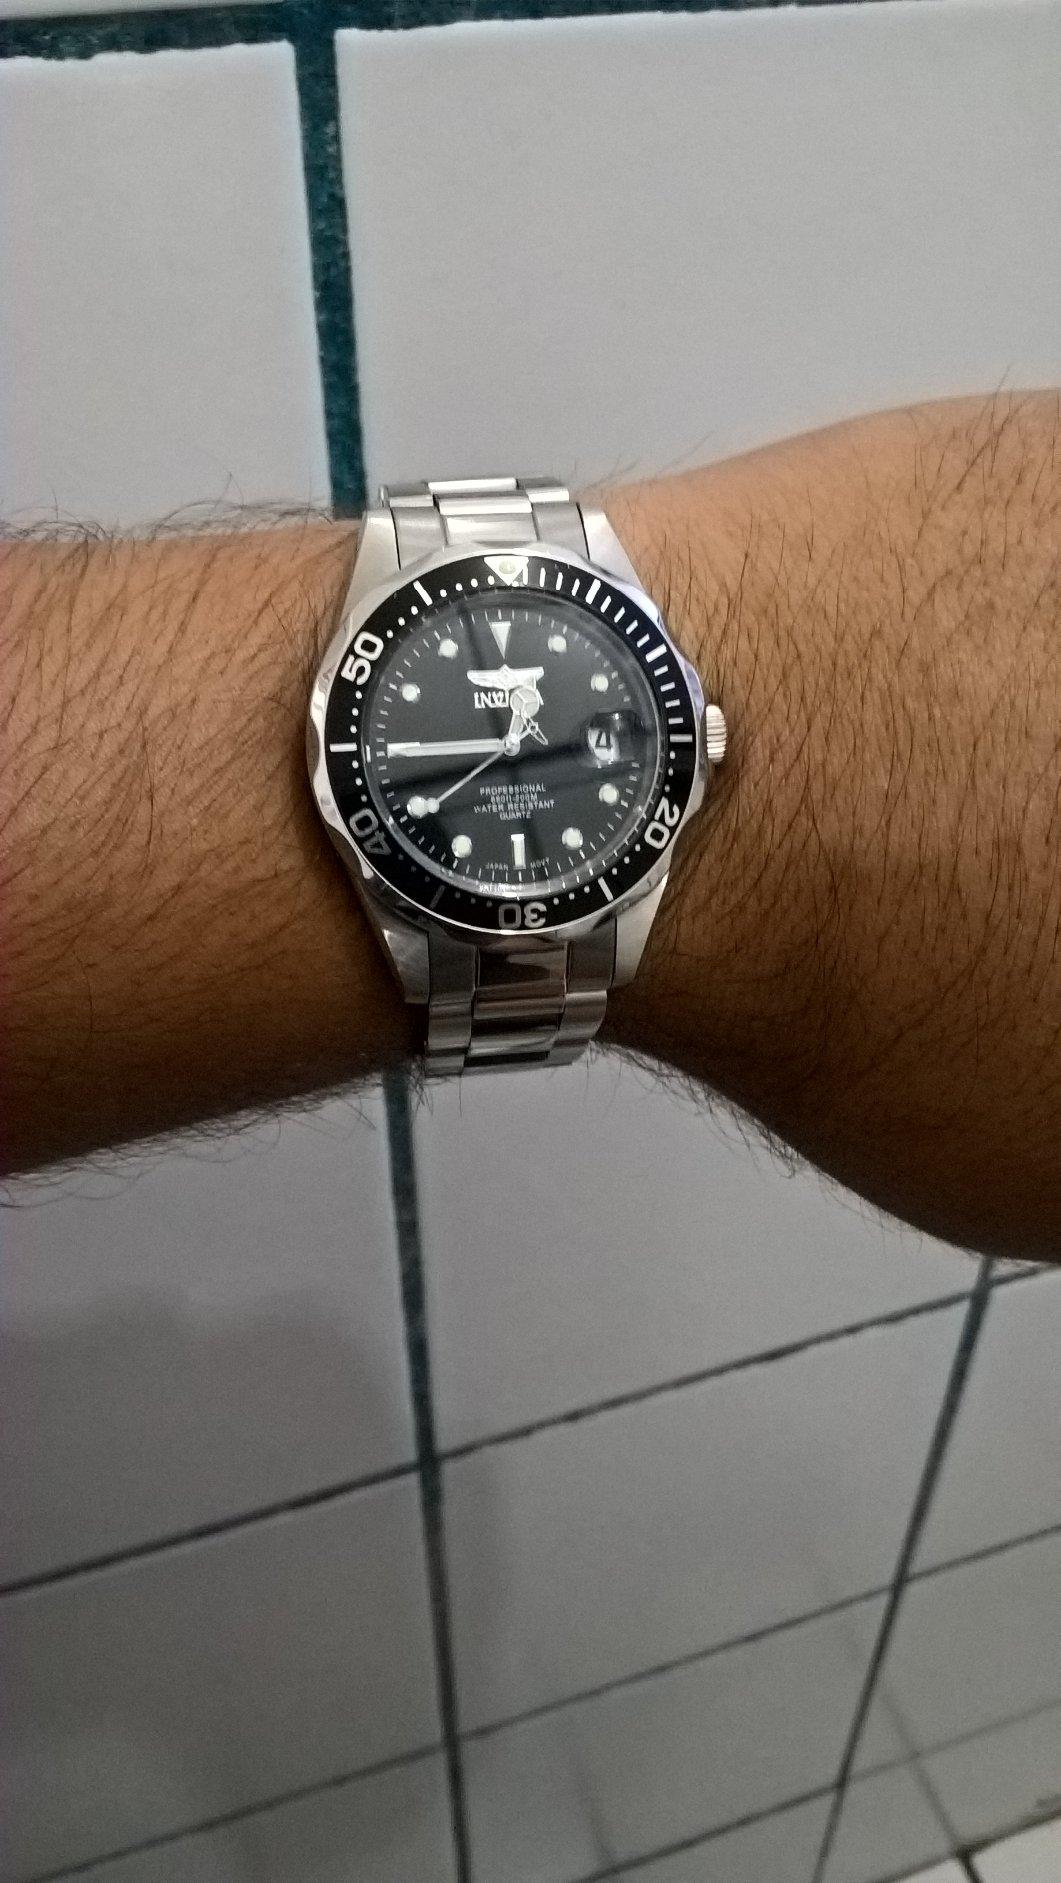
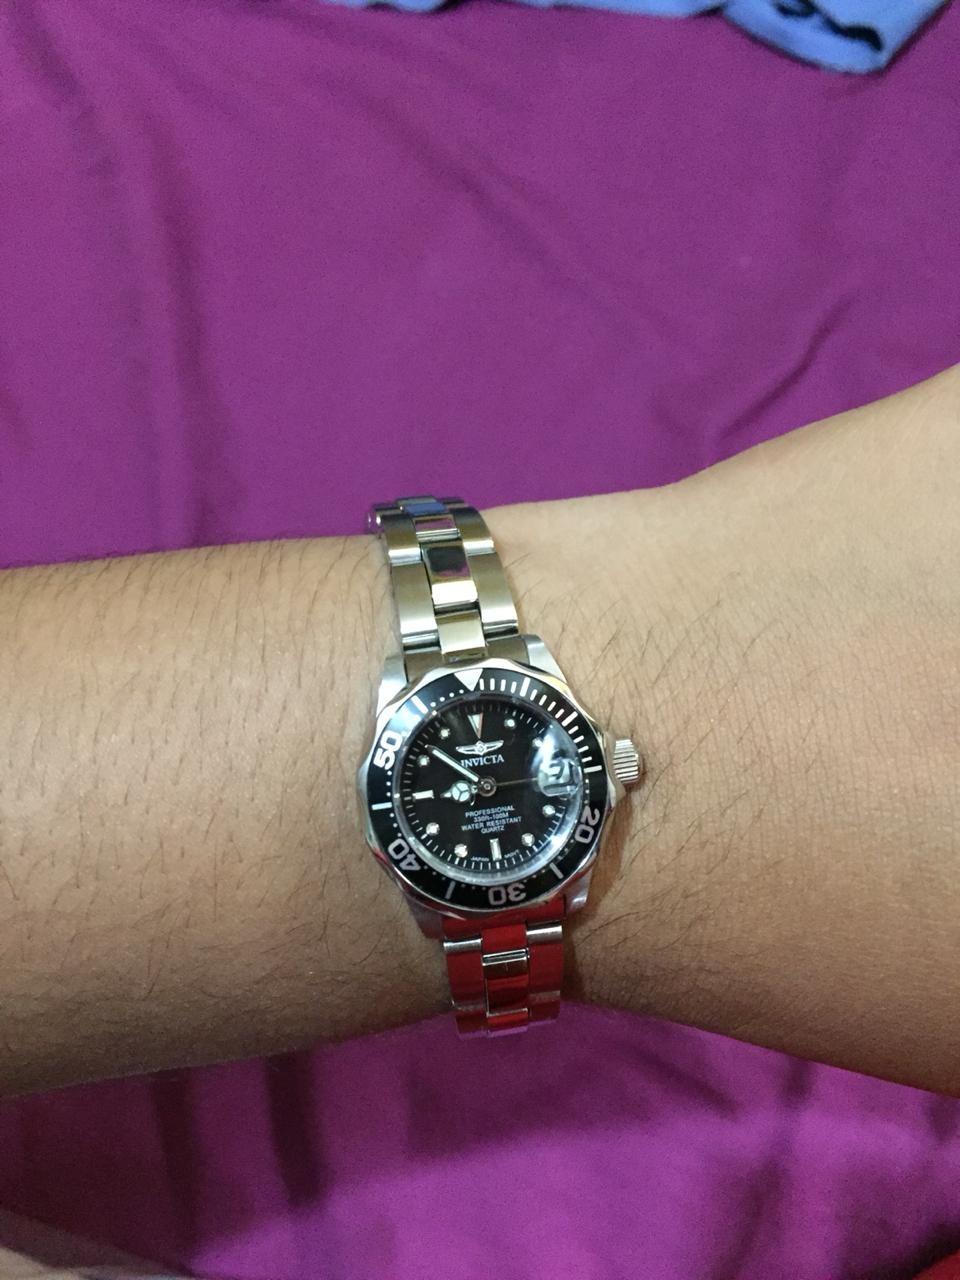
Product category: accessories_watch
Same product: yes